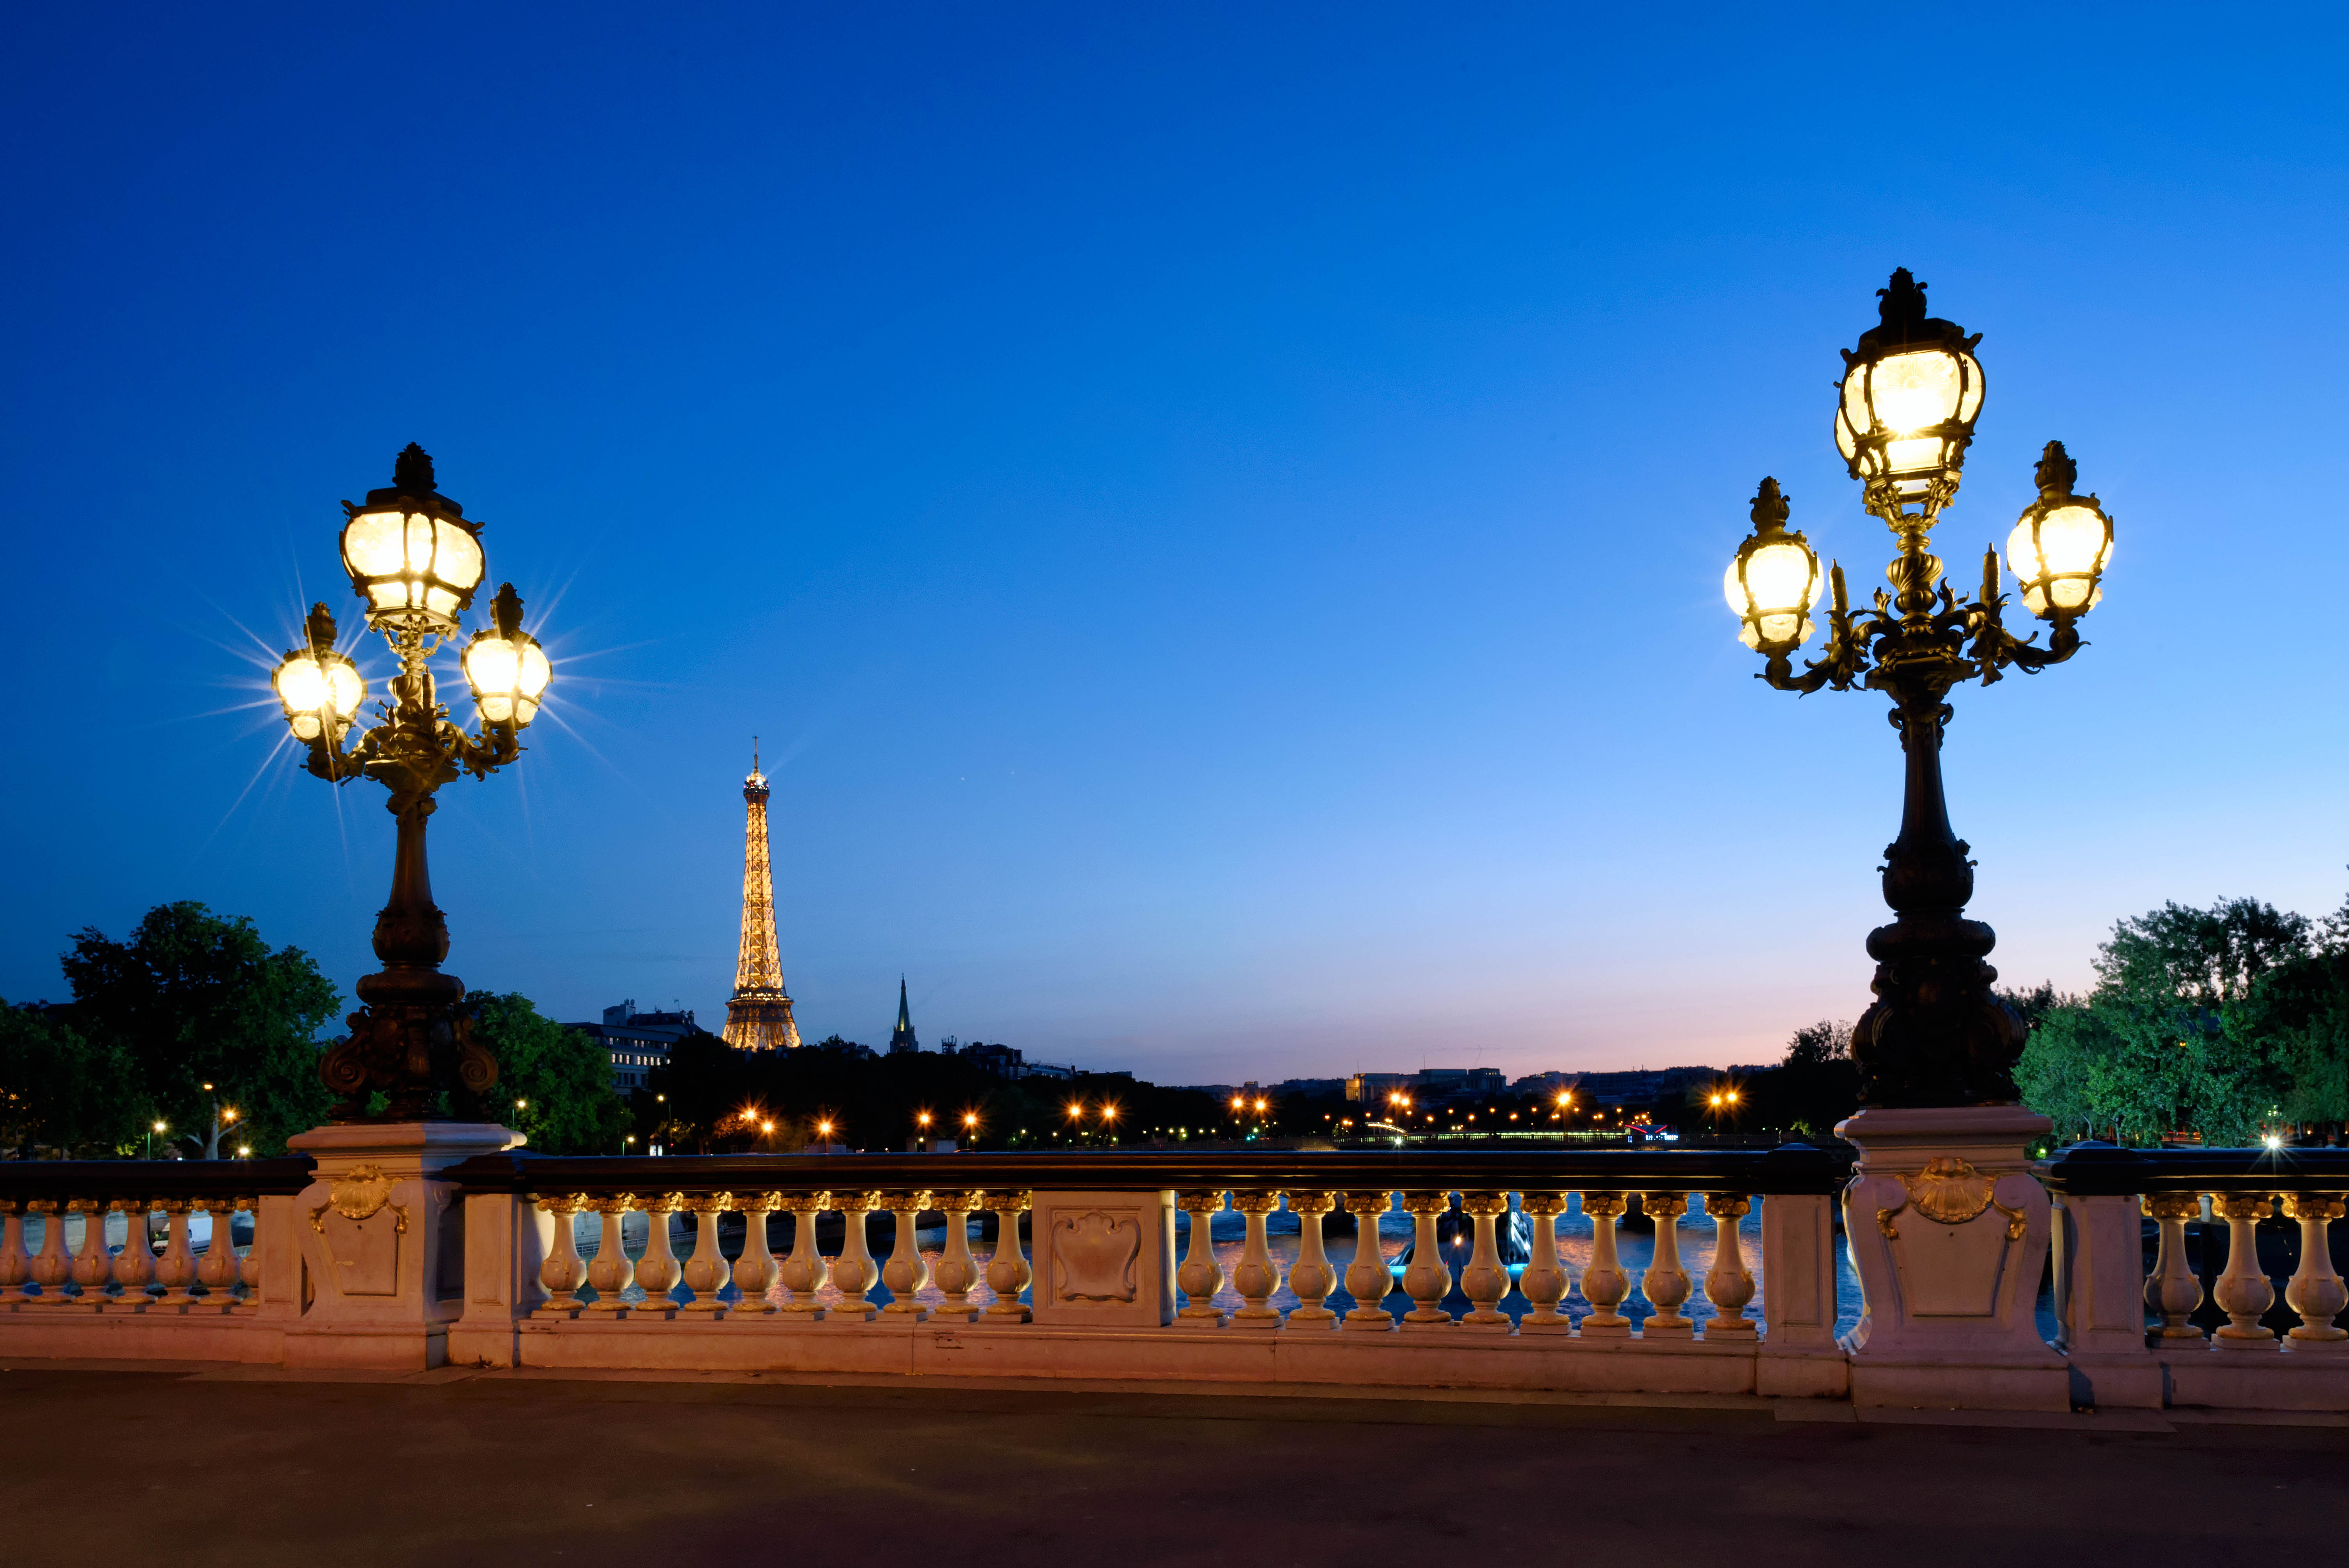
sky, sunset, bridge, night, paris, dusk, france, clear, evening, railing, tower, landmark, street light, nikon, tourism, lighting, places, 2015, lights, eiffel, town square, balustrade, d750, ledefrance, fr, pont, alexandre, paris8earrondissement